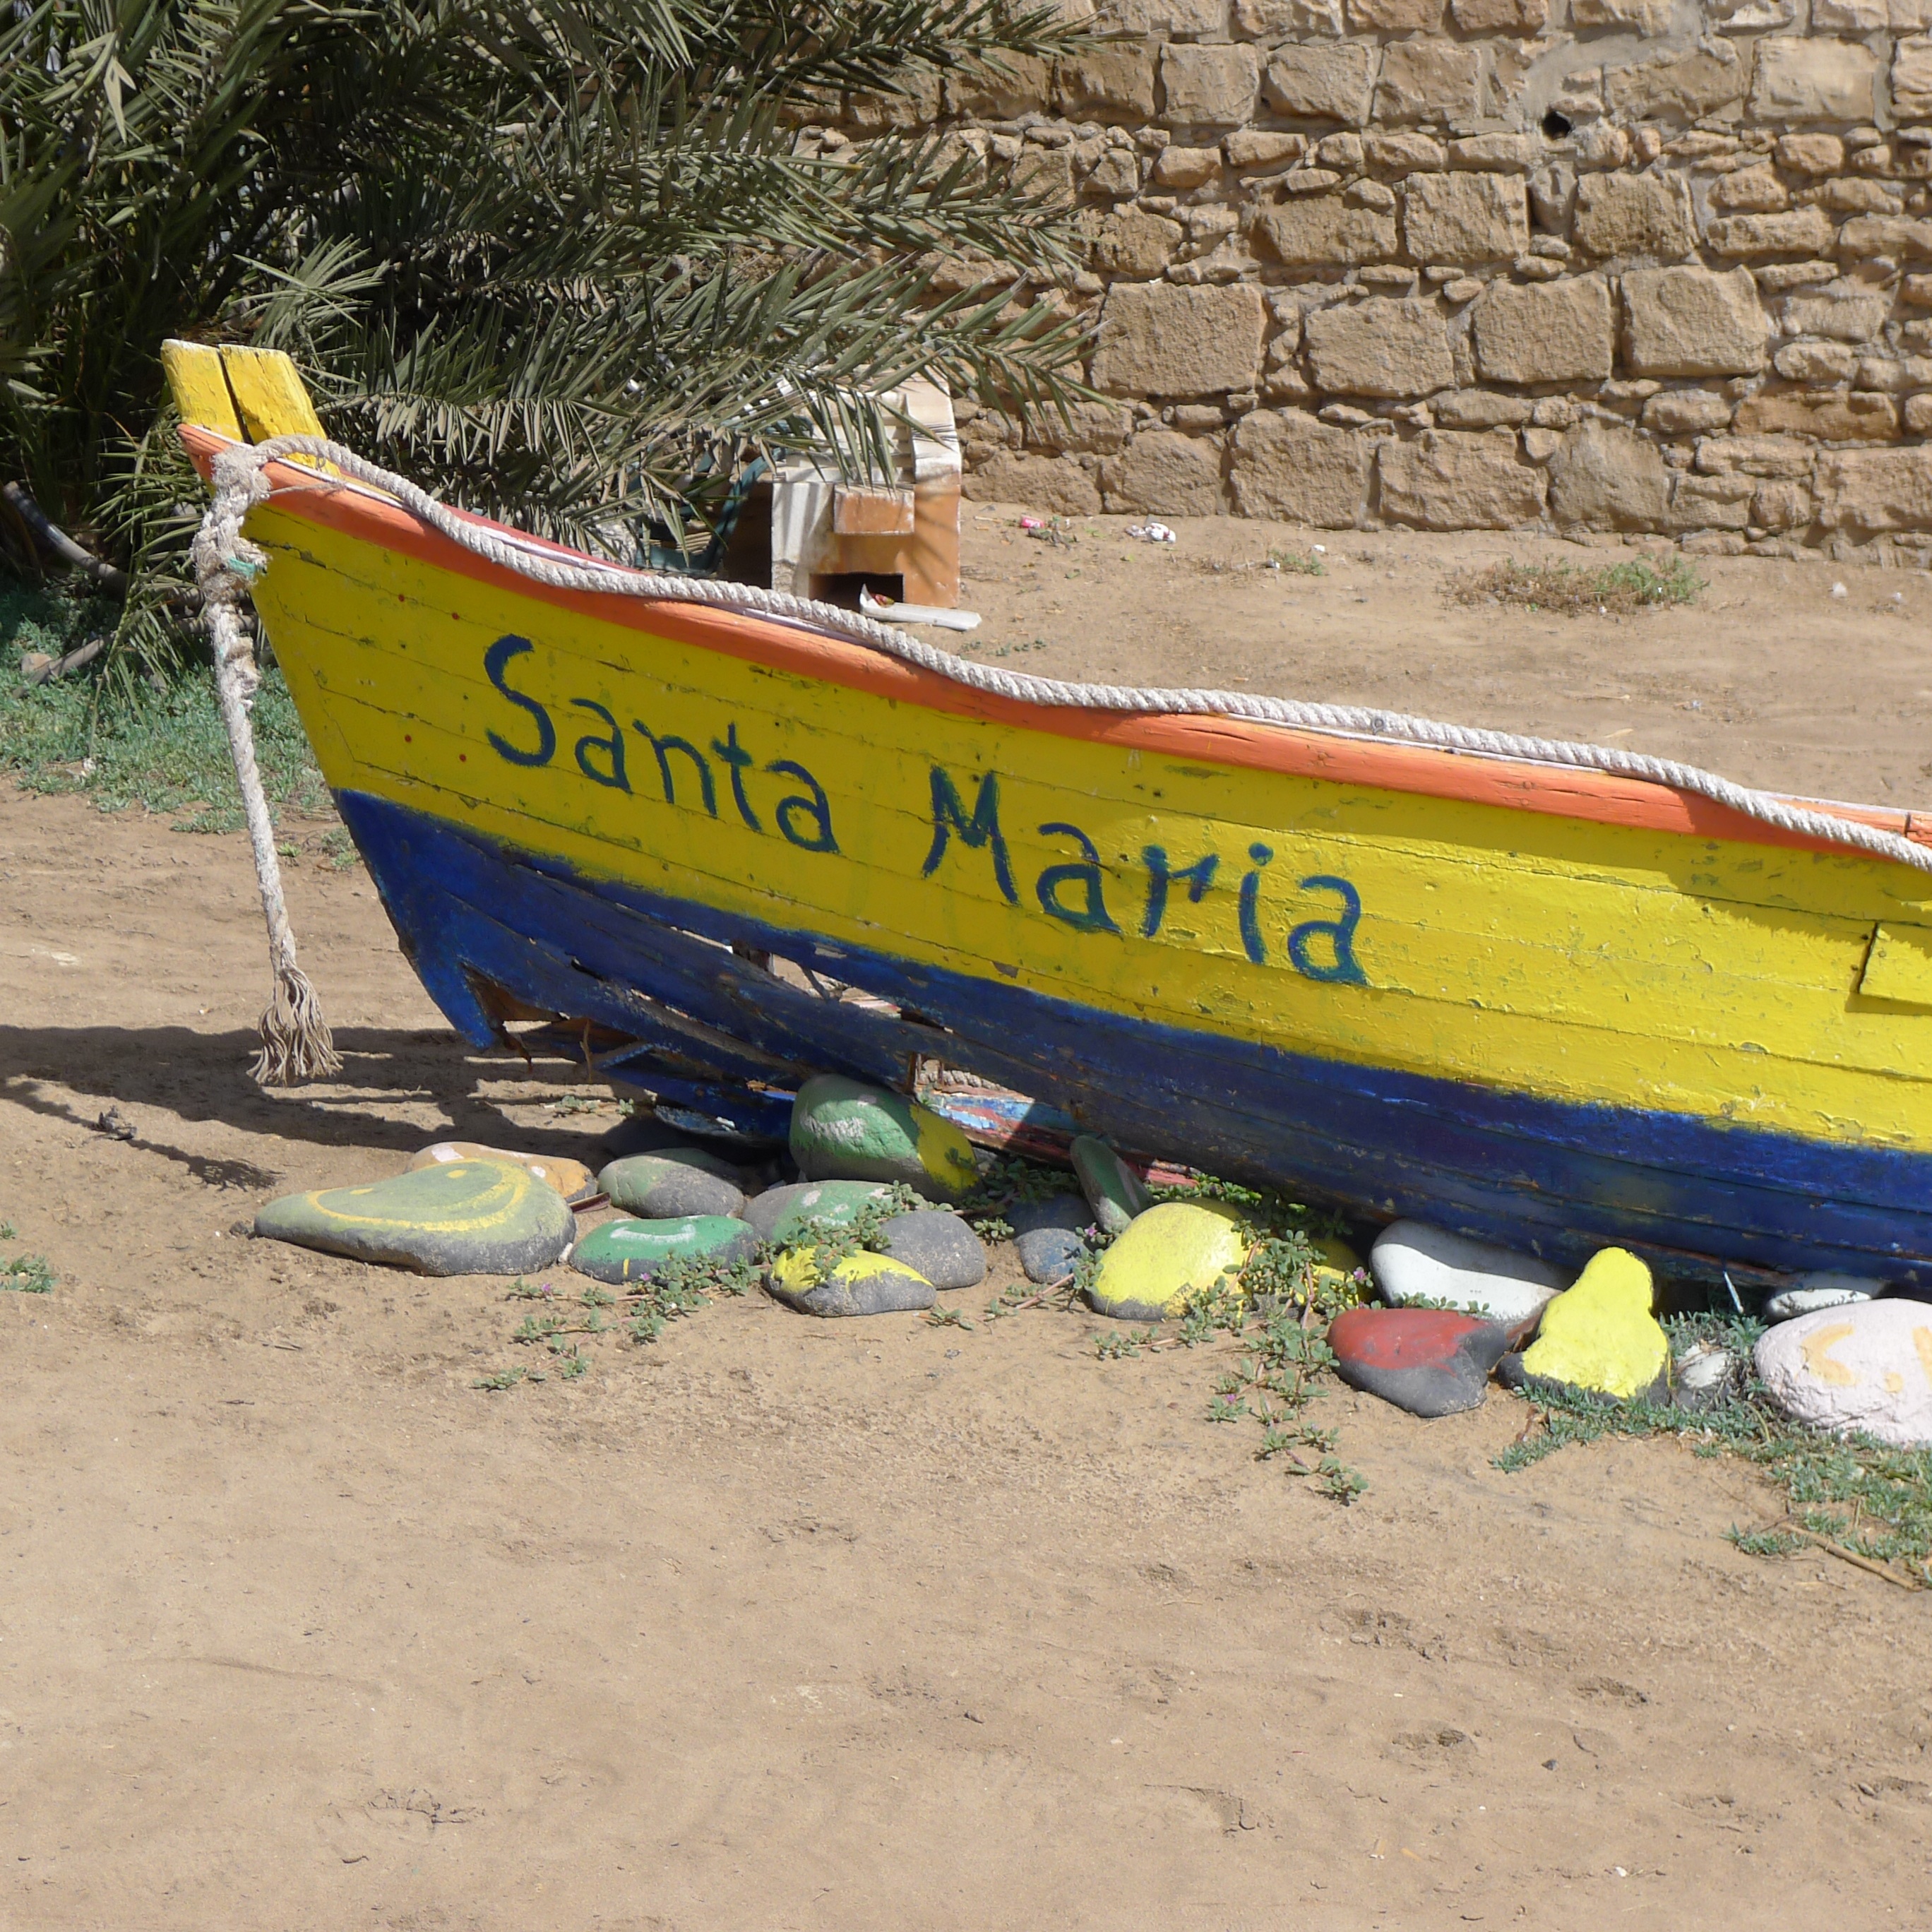
beach, sea, boat, canoe, paddle, vehicle, yellow, fishing boat, colors, boating, watercraft, dinghy, cape verde, watercraft rowing